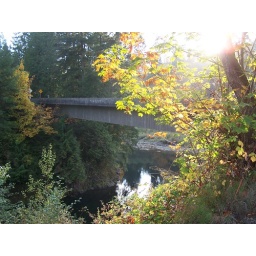
bridge over Kalama river